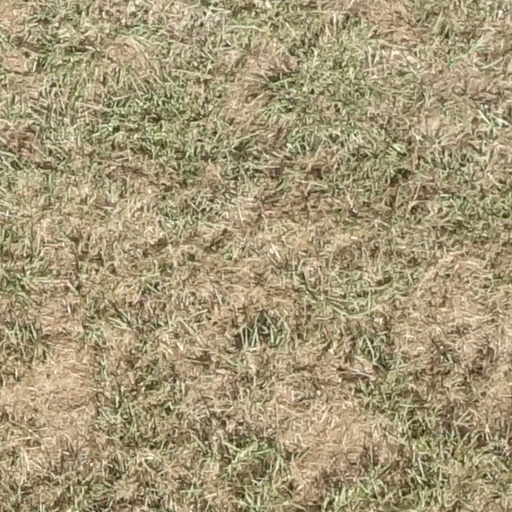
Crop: sorghum